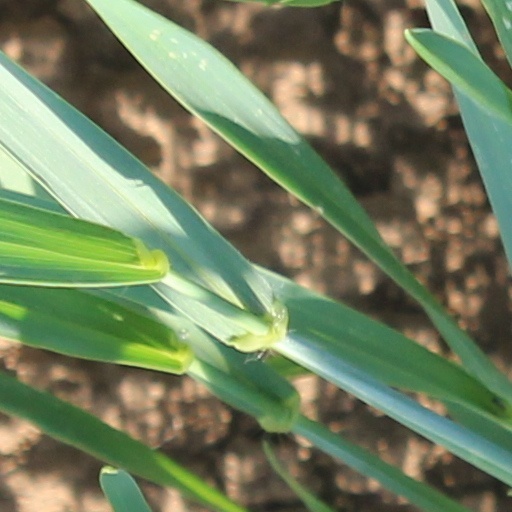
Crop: wheat